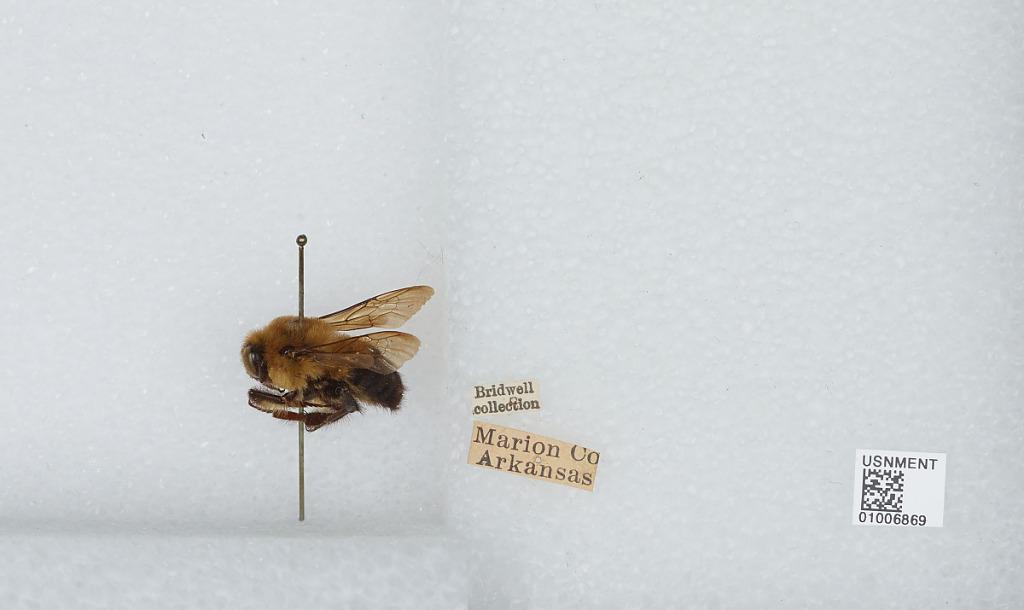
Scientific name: Bombus (Separatobombus) griseocollis (De Geer)
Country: United States
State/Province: Arkansas
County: Marion
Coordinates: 36.2797, -92.7158